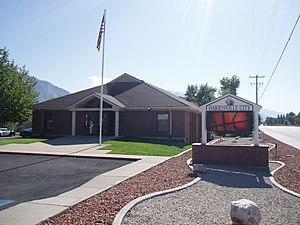
Harrisville est une municipalité américaine située dans le comté de Weber en Utah. Lors du recensement de 2010, sa population est de 5 567 habitants.